Shed (weaving)

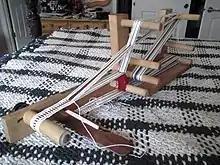
An Inkle loom

The type of device that is used to raise and lower the shed differs on the type of loom. With a tablet loom the sheds are raised and lowered by rotating the tablets, or cards. In a floor loom the shed is created by the harnesses. Inkle looms have one of the more primitive shedding devices, where there is one set of heddles and the shed is created by hand.